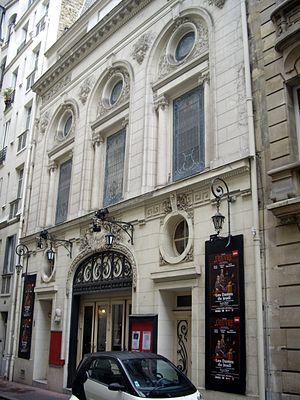
Théâtre de l'Œuvre, 3 cité Monthiers, Paris 9e.
Le théâtre de l’Œuvre est une salle de spectacles parisienne située 3, cité Monthiers, à hauteur du 55, rue de Clichy, dans le 9ᵉ arrondissement.
La cité Monthiers est une voie du 9ᵉ arrondissement de Paris, en France.
Les panneaux « Histoire de Paris » sont des panneaux d'information installés dans les rues de Paris devant certains des monuments parisiens.
Cette liste rassemble année par année, et dans la même année, tous les genres d'œuvres littéraires, musicales, critiques, journalistiques, radiophoniques, théâtrales ou cinématographiques produites par Boris Vian. Elle est tout naturellement incomplète puisqu'on continue à découvrir des choses ignorées. Elle est en grande partie issue de la liste établie par Noël Arnaud dans la dernière édition de Les Vies parallèles de Boris Vian. p. 483 à 509